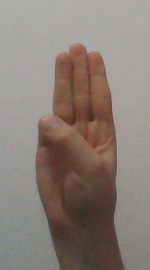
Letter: thaa